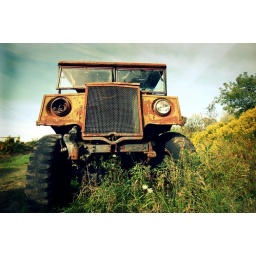
yes, the current rotation in my stream seems to be: rusty car. kid art. rusty car. kid art. rusty car rusty car. kid art